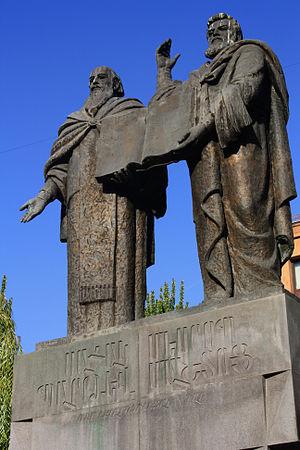
Monument à Mesrop Machtots et au catholicos Sahak devant l'Université d'État d'Erevanց
Saint Mesrop, dit aussi Machtots, né en l'an 362 dans le village de Hatsekats, en Taronide, près du lac de Van, en Arménie occidentale et mort le 17 février 440, à Vagharchapat, est un moine, lettré, linguiste missionnaire chrétien, traducteur de la Bible, théologien, saint de l'Église apostolique arménienne et de l'Église catholique arménienne.